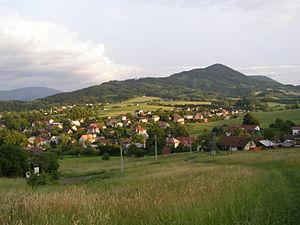
Metylovice est une commune du district de Frýdek-Místek, dans la région de Moravie-Silésie, en République tchèque. Sa population s'élevait à 1 741 habitants en 2018.